Art Gallery of New South Wales

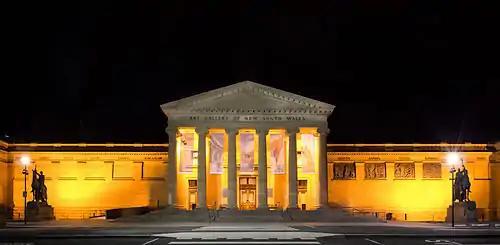
The Vernon designed wing

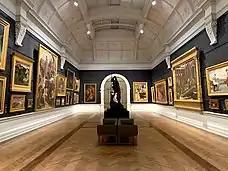
Late 19th-century art in the John Schaeffer Gallery

In 1883 John Horbury Hunt, an architect in private practice, was engaged by the gallery's trustees to design a permanent gallery. Though Hunt submitted four detailed designs in various styles between 1884 and 1895, his work came to nothing apart from a temporary building in the Domain. With raw brick walls and a saw-tooth roof, it was denounced in the press as the "Art Barn".